Tenkaippin

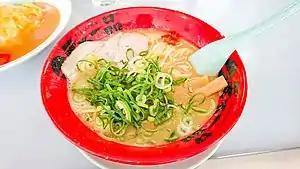
A bowl of Tenkaippin ramen

In October 2012, Tenkaippin was involved in a lawsuit over failure to pay a resort in Ōtsu, Shiga, for its appearance in one of their television commercials, with the resort demanding , which Tenkaippin refused to pay.